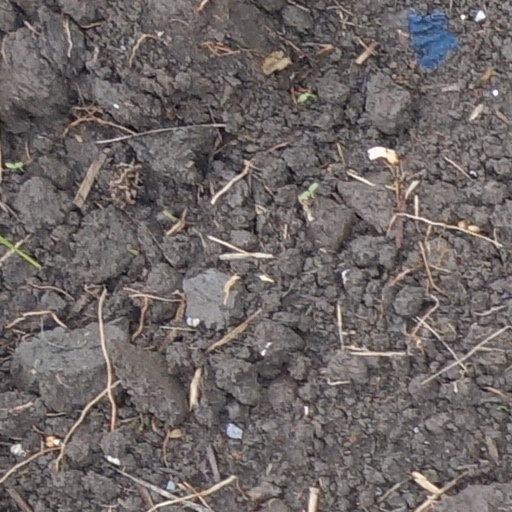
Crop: wheat